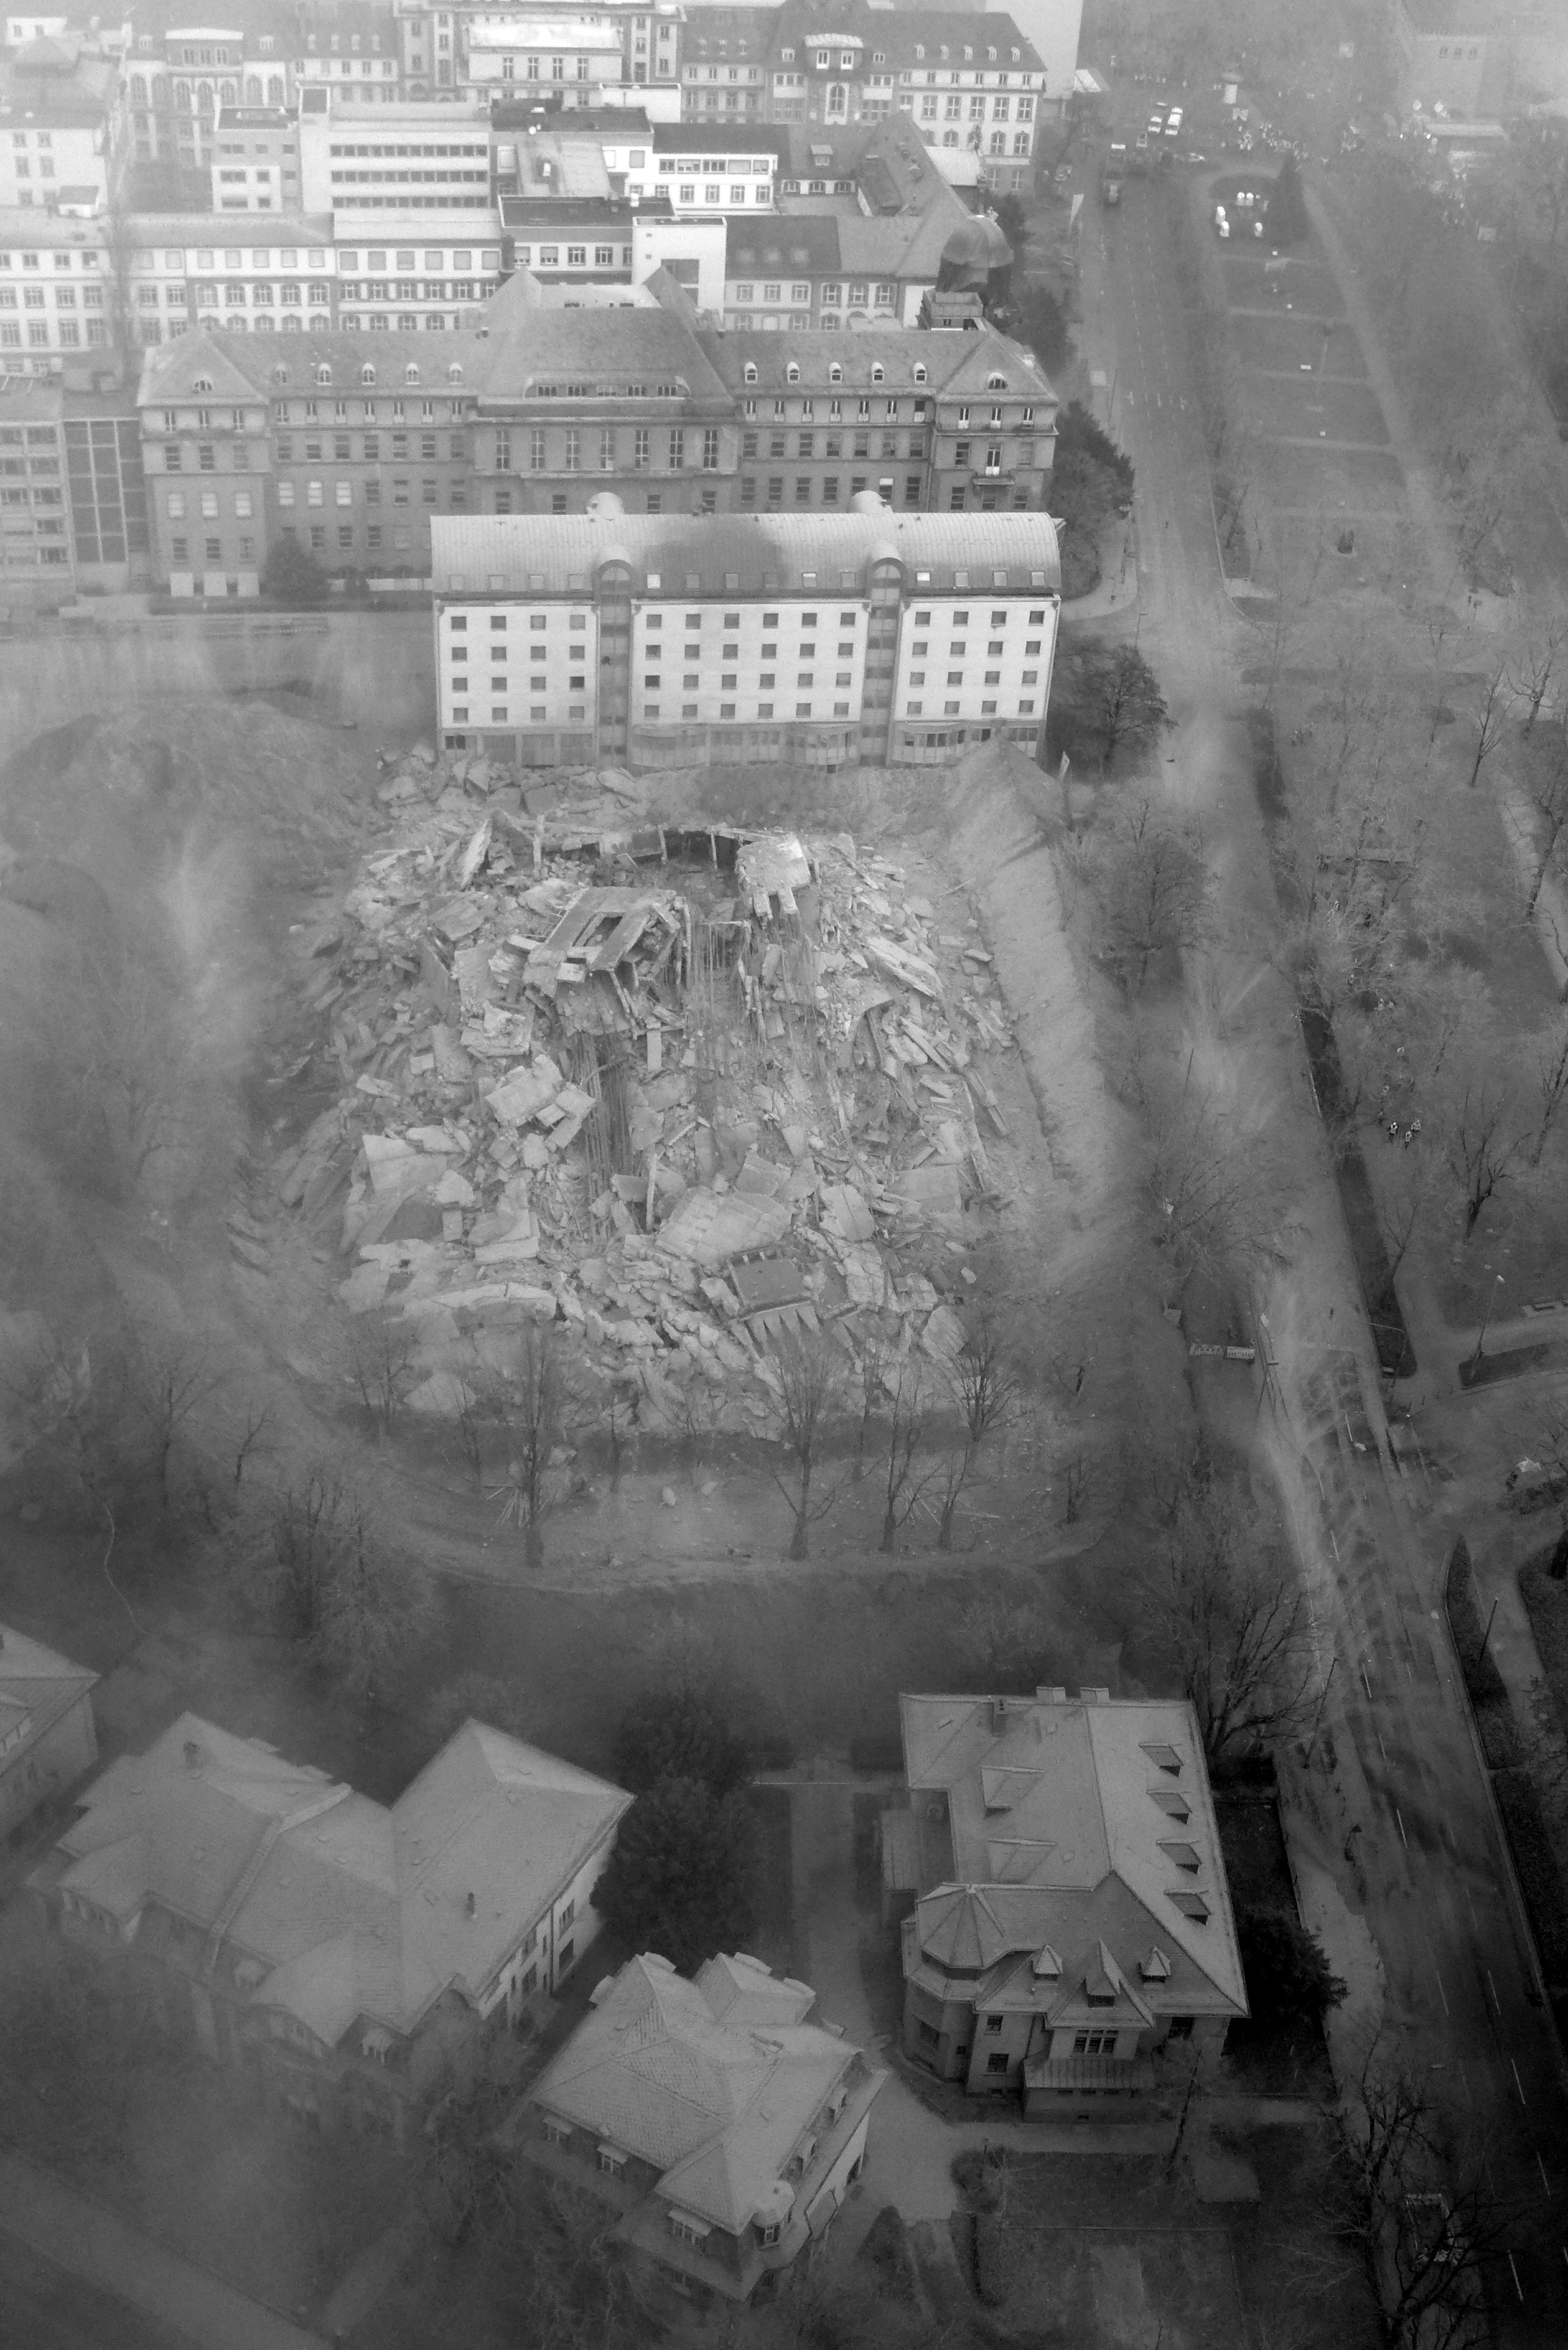
black and white, white, photography, house, building, skyscraper, tower, darkness, black, monochrome, bw, blackandwhite, blackwhite, university, turm, photograph, alemania, allemagne, sw, schwarzweiss, schwarzweis, image, demolition, shape, germania, hochhaus, schwarzweissfotografie, schwarzweisfotografie, afe, sprengung, universit t, geb udeabriss, geb udeabris, aerial photography, urban area, monochrome photography